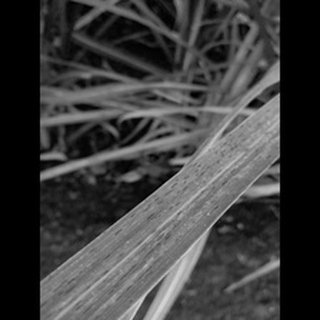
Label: sugarcane_rust